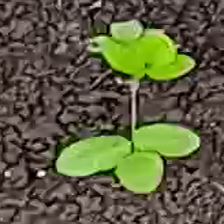
Weed species: Asian_Pigeonwings_(Clitoria Ternatea)